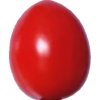
Label: tomato_cherry_red